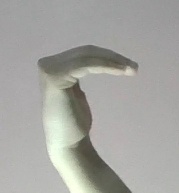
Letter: haa